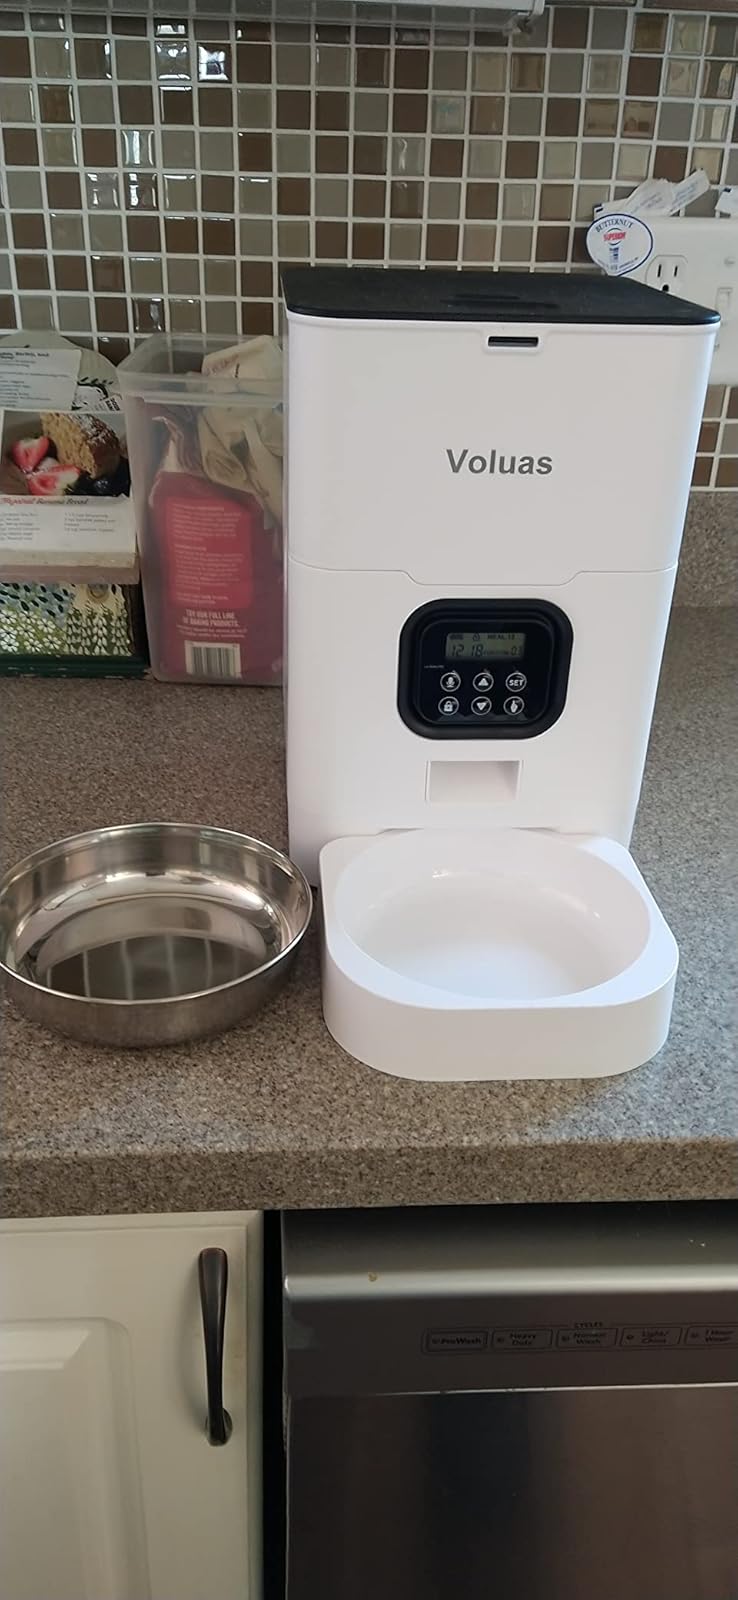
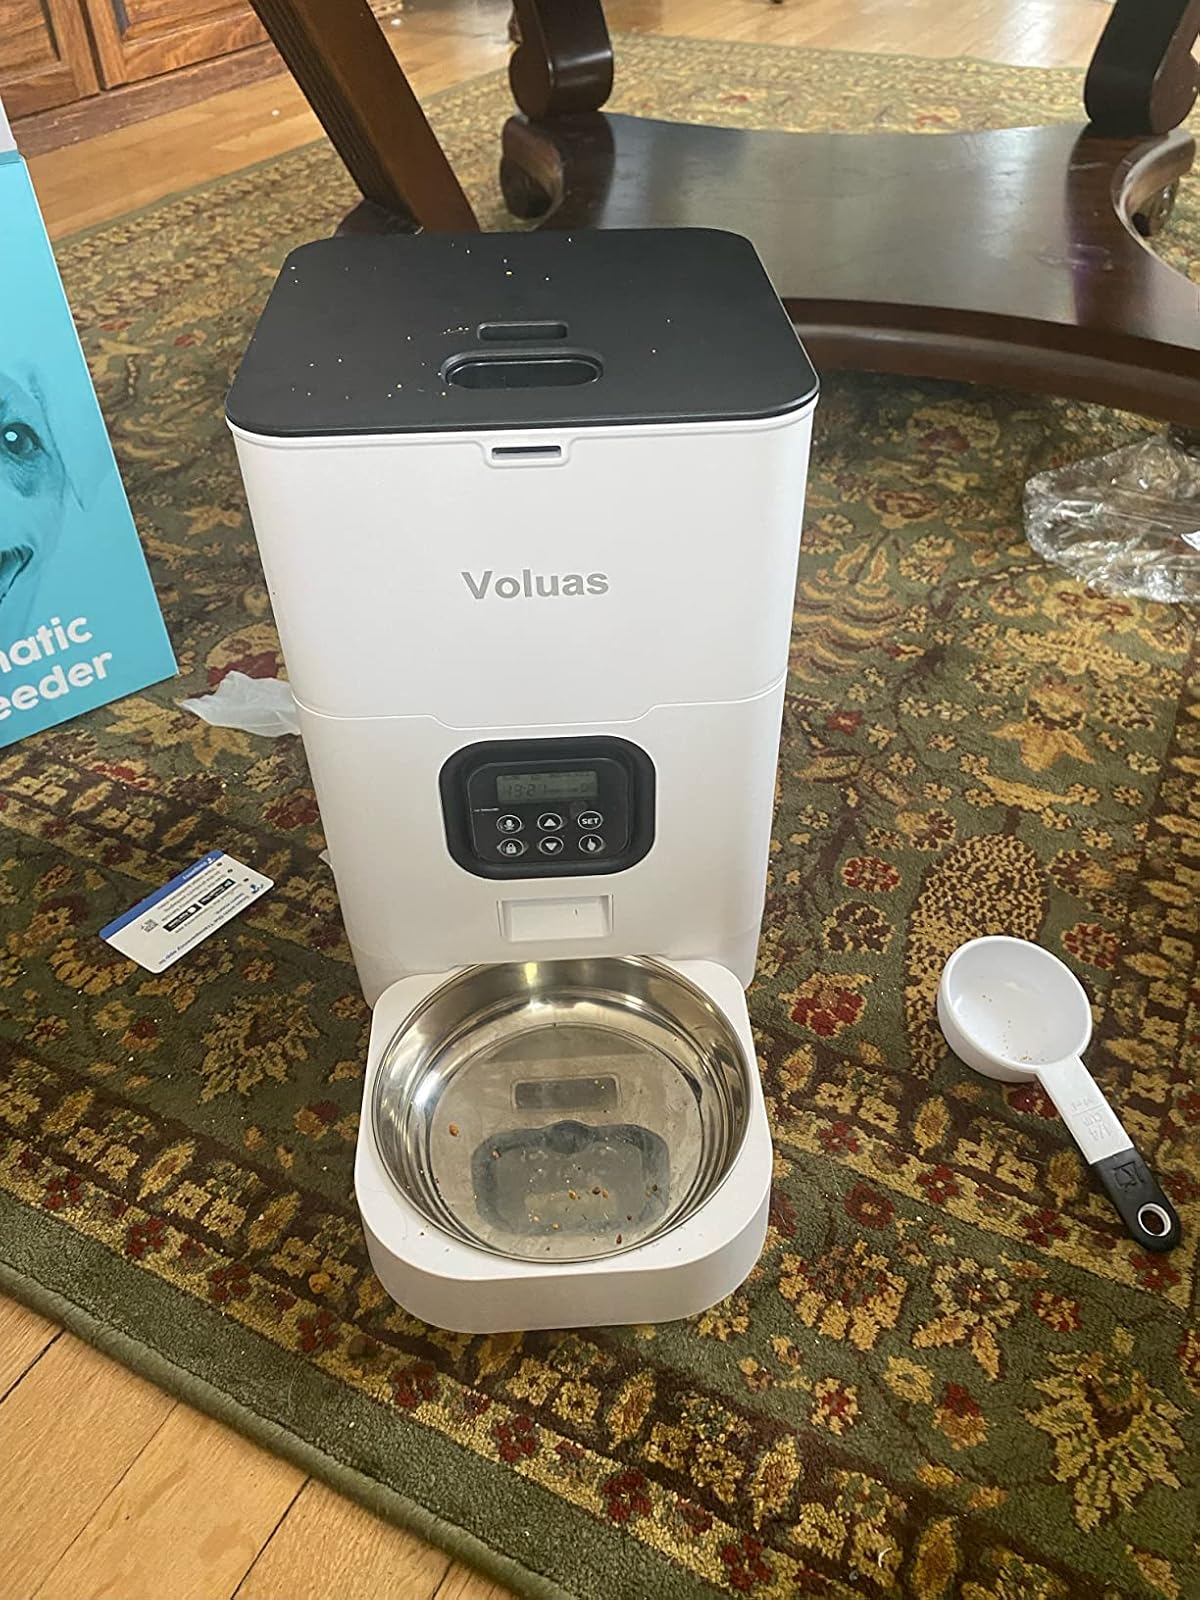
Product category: items_feeder
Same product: yes